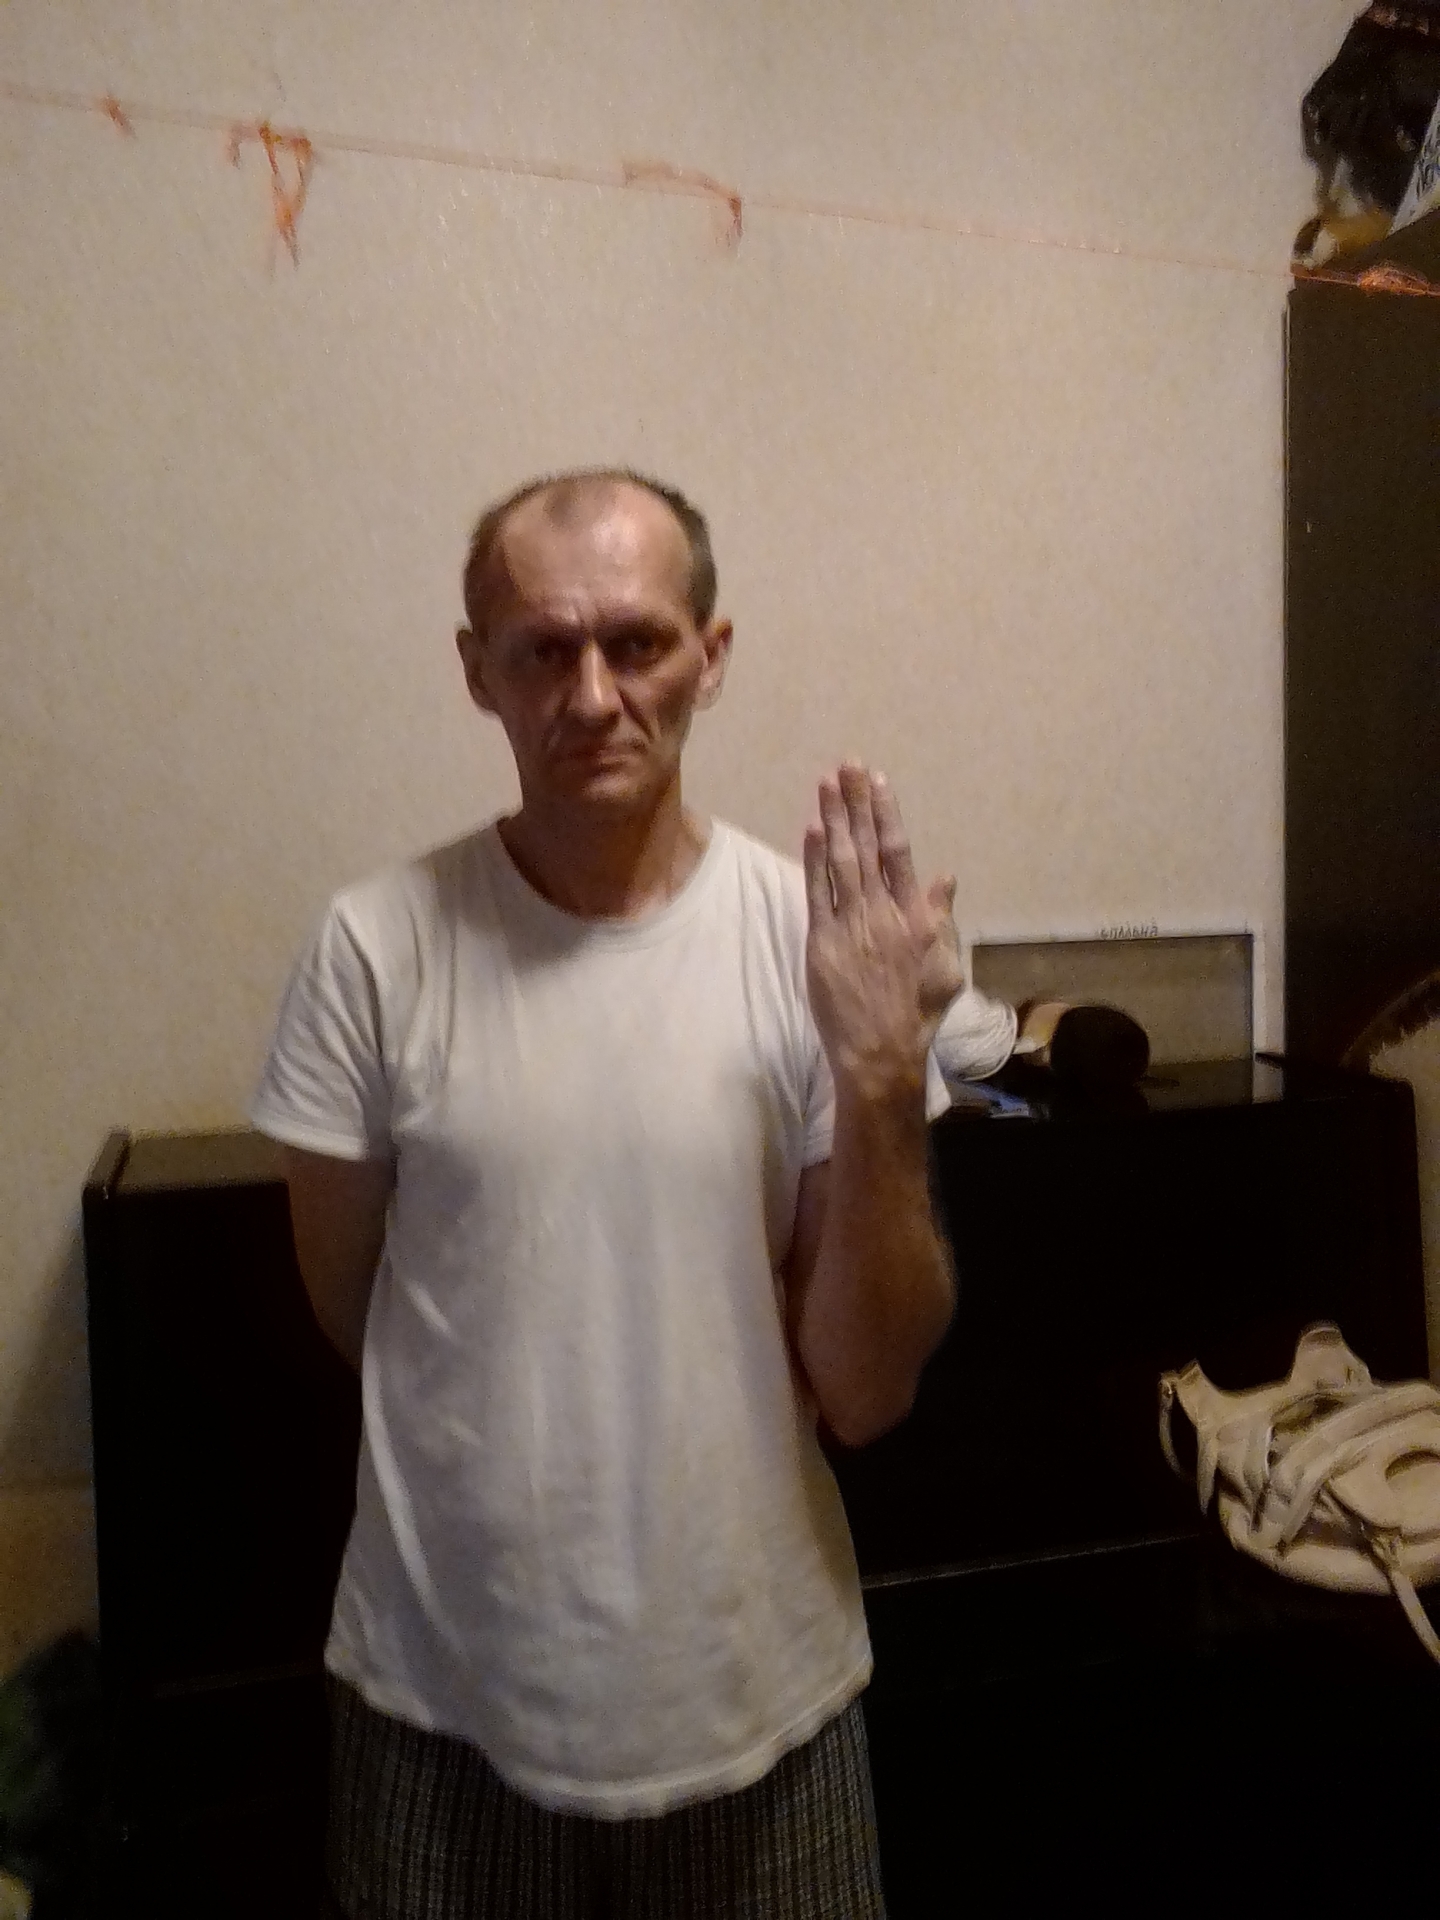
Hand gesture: stop_inverted